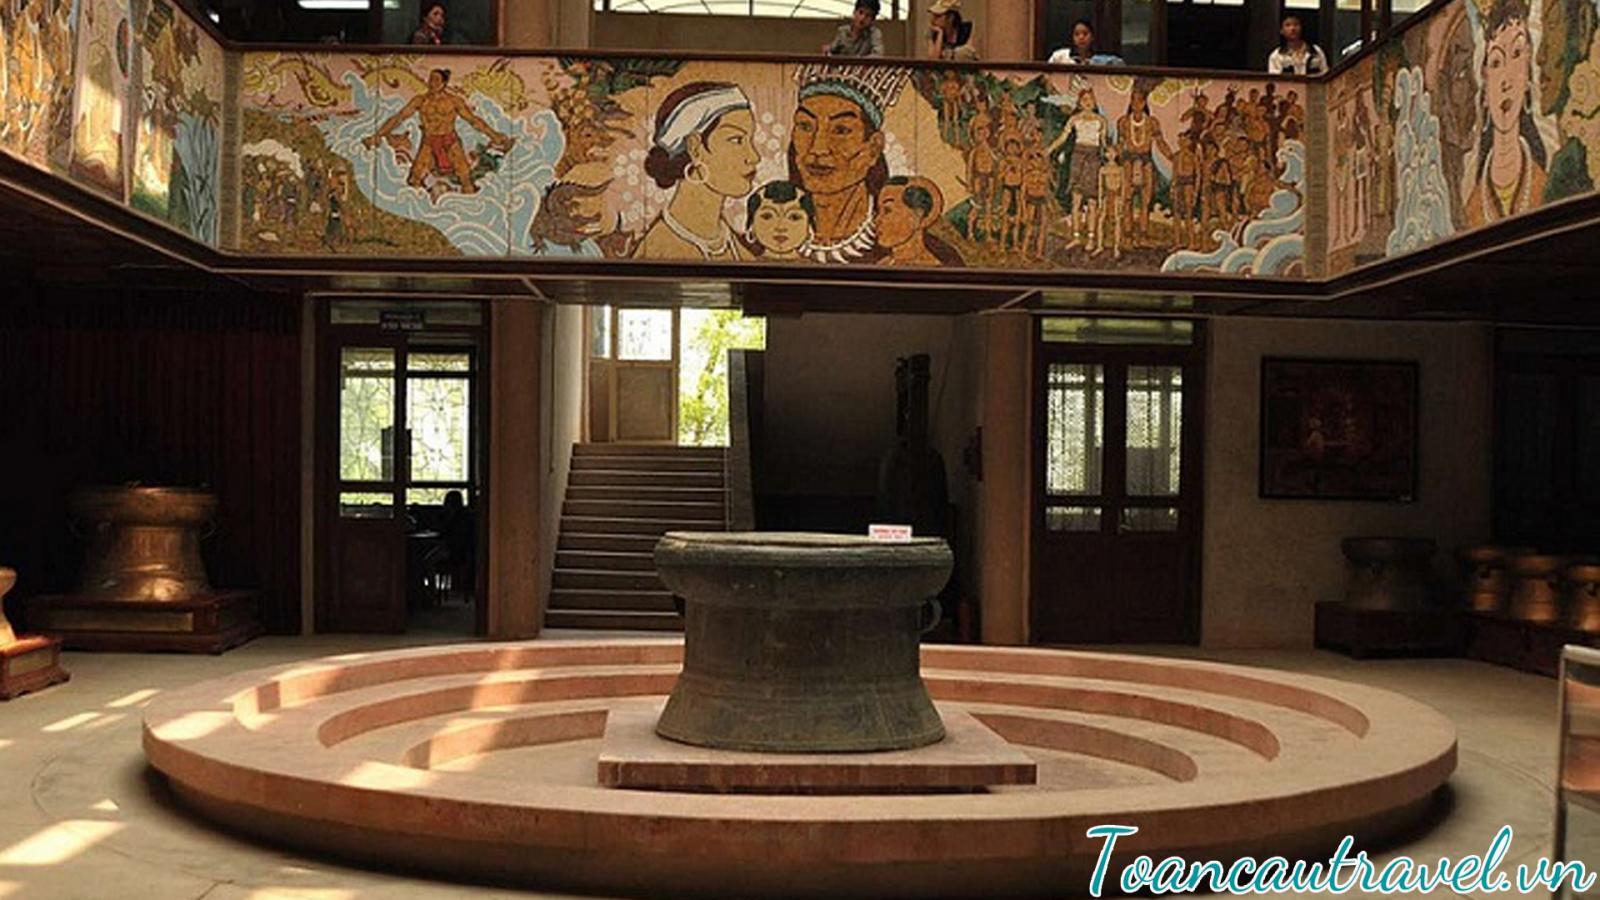
có một bức tranh vẽ những con người xuất hiện ở không gian phía trên của gian phòng